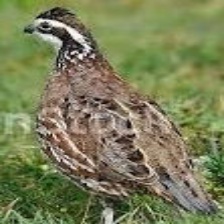
Species: MASKED BOBWHITE
Scientific name: COLINUS VIRGINIANUS RIDGWAYI
ImageNet parent category: quail